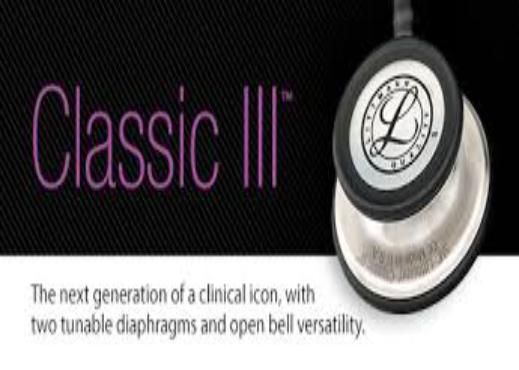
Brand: littmann
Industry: Electronic